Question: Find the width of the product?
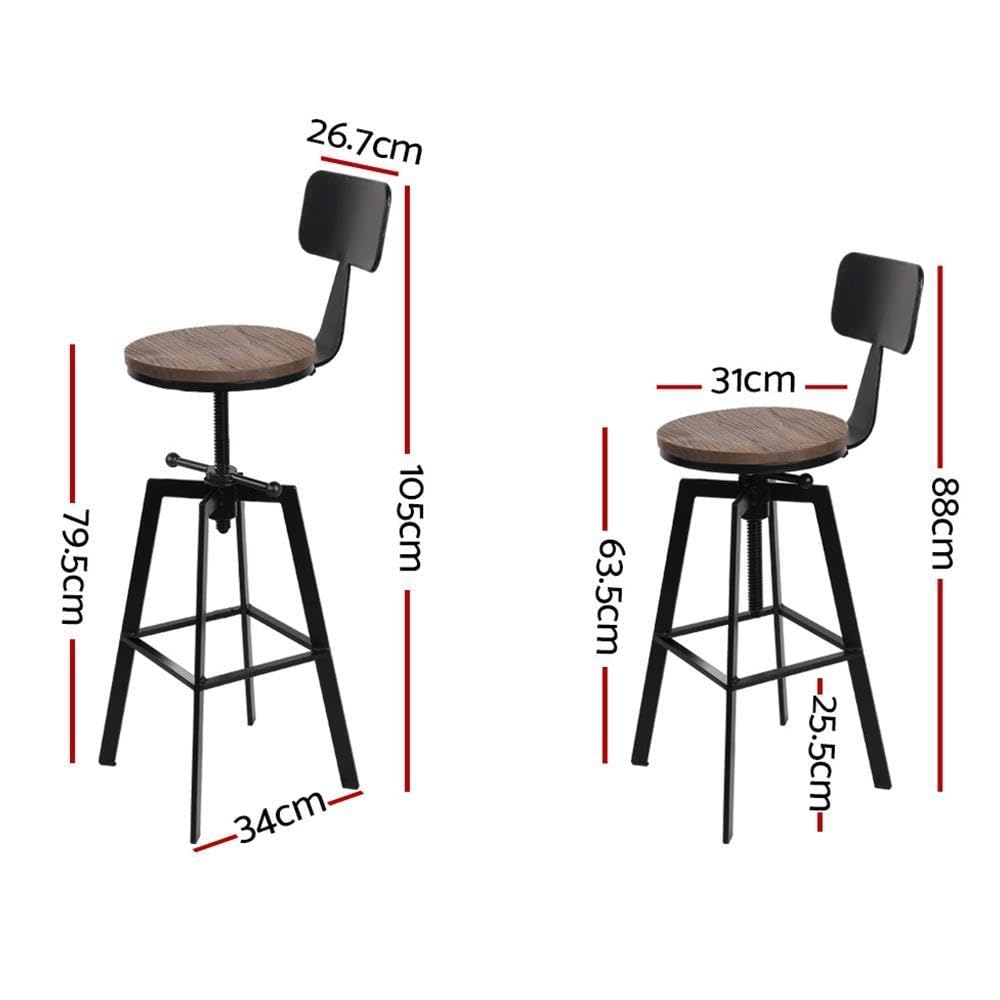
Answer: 34.0 centimetre